Hyer-Knowles Planing Mill Chimney

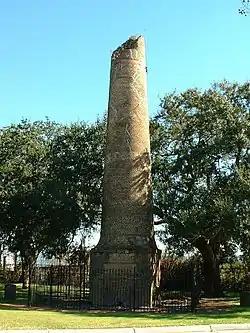
The Chimney at a wayside park on Pensacola Bluffs Scenic Highway near Langley Avenue.

The Hyer—Knowles Planing Mill Chimney in Pensacola, Florida is all that remains of an 1854 steam-powered sawmill. When the Confederacy abandoned the city in 1862, all the mills were destroyed so they could not be used by the Union. The only part of the building that survived was the chimney. It is now part of Chimney Park, a wayside park along US 90. The chimney was added to the National Register of Historic Places on May 24, 2012.